John Gall (baseball)

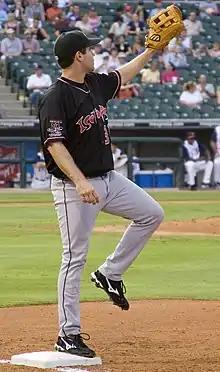
Gall with the Albuquerque Isotopes in 2007

John Christopher Gall (born April 2, 1978) is an American baseball executive and former Major League Baseball left fielder who played for the St. Louis Cardinals and Florida Marlins from 2005 to 2007. He is the current president of USA Baseball, overseeing amateur baseball in the United States as well as the selection of the United States national baseball team.